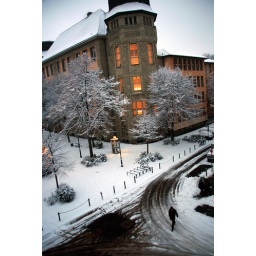
Taken in the morning from the window of my bedroom after a night with snow.